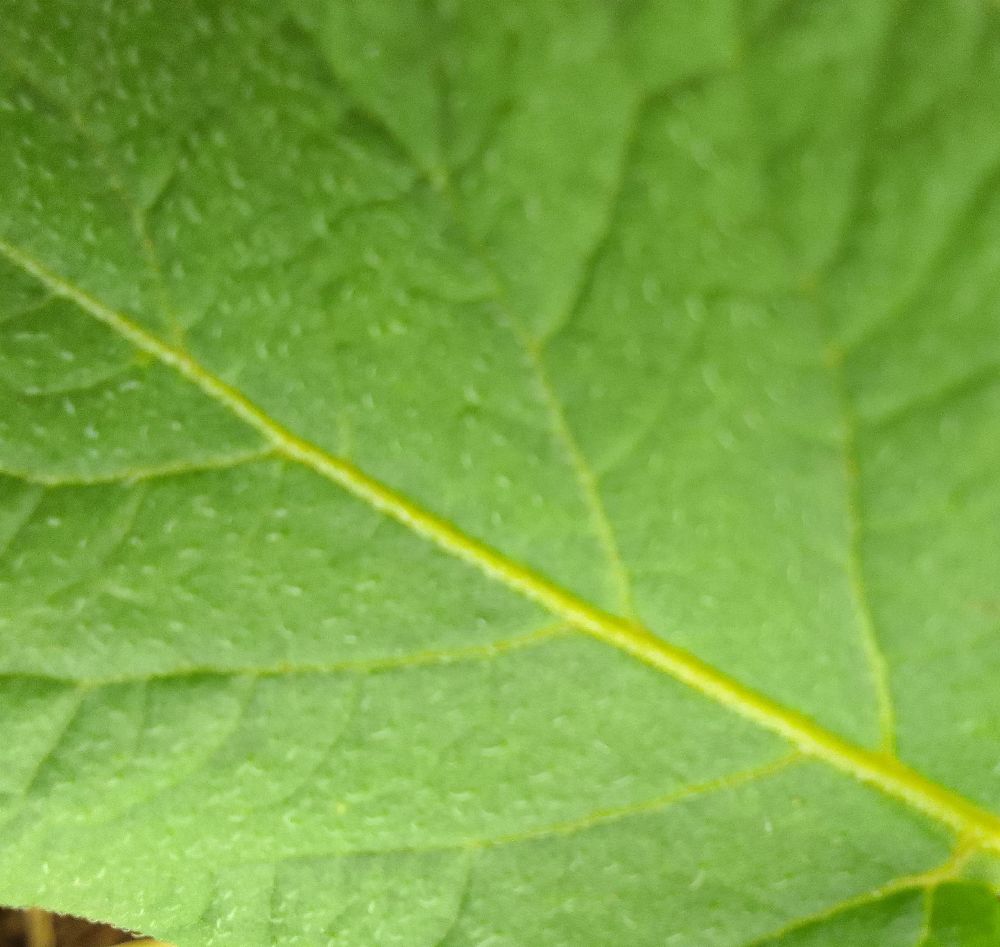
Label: Healthy